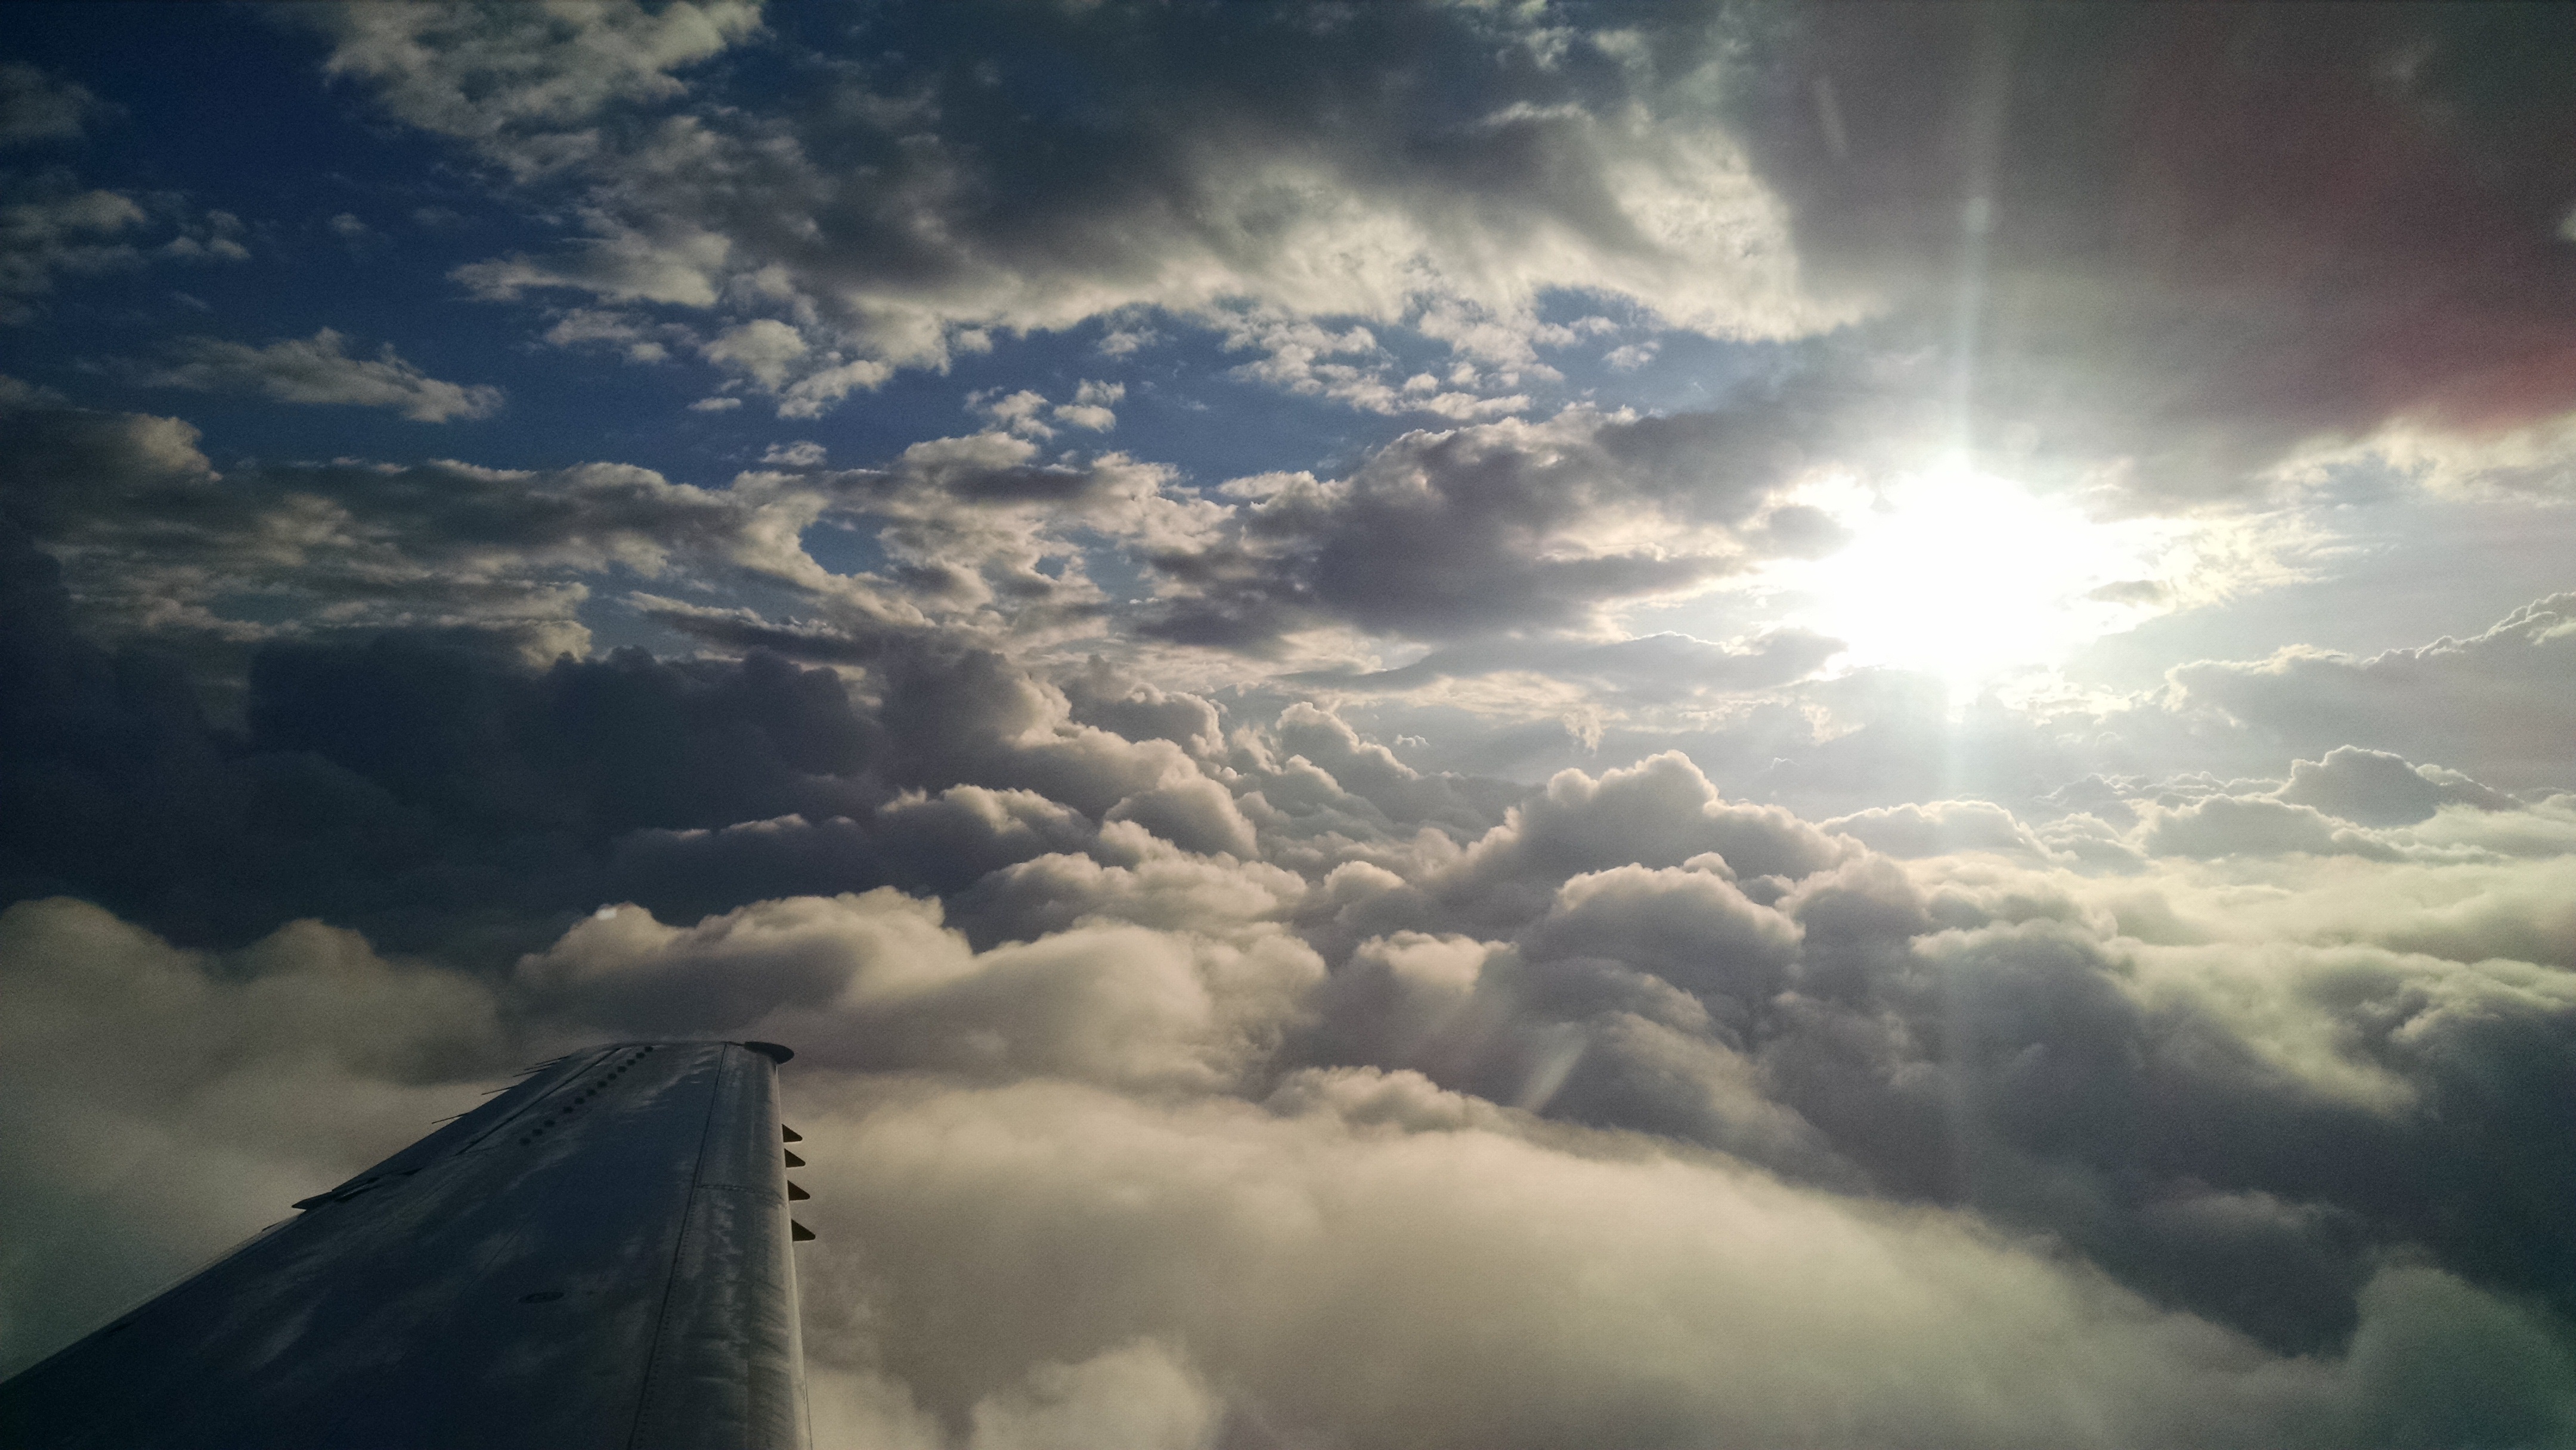
horizon, light, cloud, sky, sun, sunlight, atmosphere, daytime, cumulus, blue, clouds, meteorological phenomenon, atmosphere of earth